Douglas Lapraik

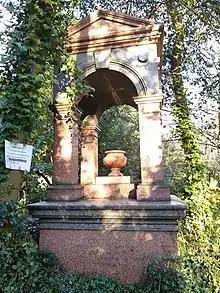
Grave of Douglas Lapraik in Highgate Cemetery (West Side)

Lapraik left Hong Kong and returned to London in mid 1866, apparently due to health issues. In 1855, Lapraik transferred all interest in his watchmaking company, Douglas Lapraik China to his colleague, George Falconer, with whom he had previously apprenticed in his youth at Just & Son. The company was renamed as George Falconer & Company, sold to the in 1997.